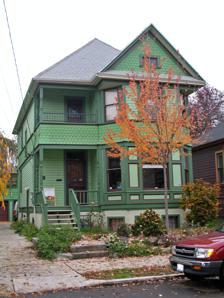
Building: H. C. Keck House
Country: United States of America
Year built: 1899
Historic building in Portland, Oregon, U.S. United States historic place H. C. Keck House – Mount Olivet Parsonage U.S. National Register of Historic Places The house in 2009 Show map of the United States Show map of Oregon Show map of Portland, Oregon Location 53 NE Thompson Street Portland, Oregon Coordinates 45°32′21″N 122°39′55″W / 45.539166°N 122.665178°W / 45.539166; -122.665178 Area 0.17 acres (0.069 ha) Built 1899 Built by Henry C. Keck Architectural style Queen Anne MPS Eliot Neighborhood MPS NRHP reference No. 02001124 Added to NRHP October 10, 2002 The H. C. Keck House , also known as the Mount Olivet Parsonage , is a historic building located in the Eliot neighborhood of Portland , Oregon , United States . Built in 1899 by German American carpenter Henry C. Keck, it illustrates the settlement of Albina by ethnic Europeans and is a good example of the use of the Queen Anne style in that period. As the presence of African Americans in Albina increased, the house was purchased by Mount Olivet Baptist Church in 1929 to be its parsonage . In that role, the house was home to locally prominent civil rights leaders Rev. Jonathan L. Caston (in residence 1929–1932) and Rev. J. James Clow (in residence 1936–1963). The house was relocated in 1929 as part of its acquisition by the church, and again in 2001 to preserve it from demolition. It was inscribed on the National Register of Historic Places in 2002. See also National Register of Historic Places listings in Northeast Portland, Oregon References